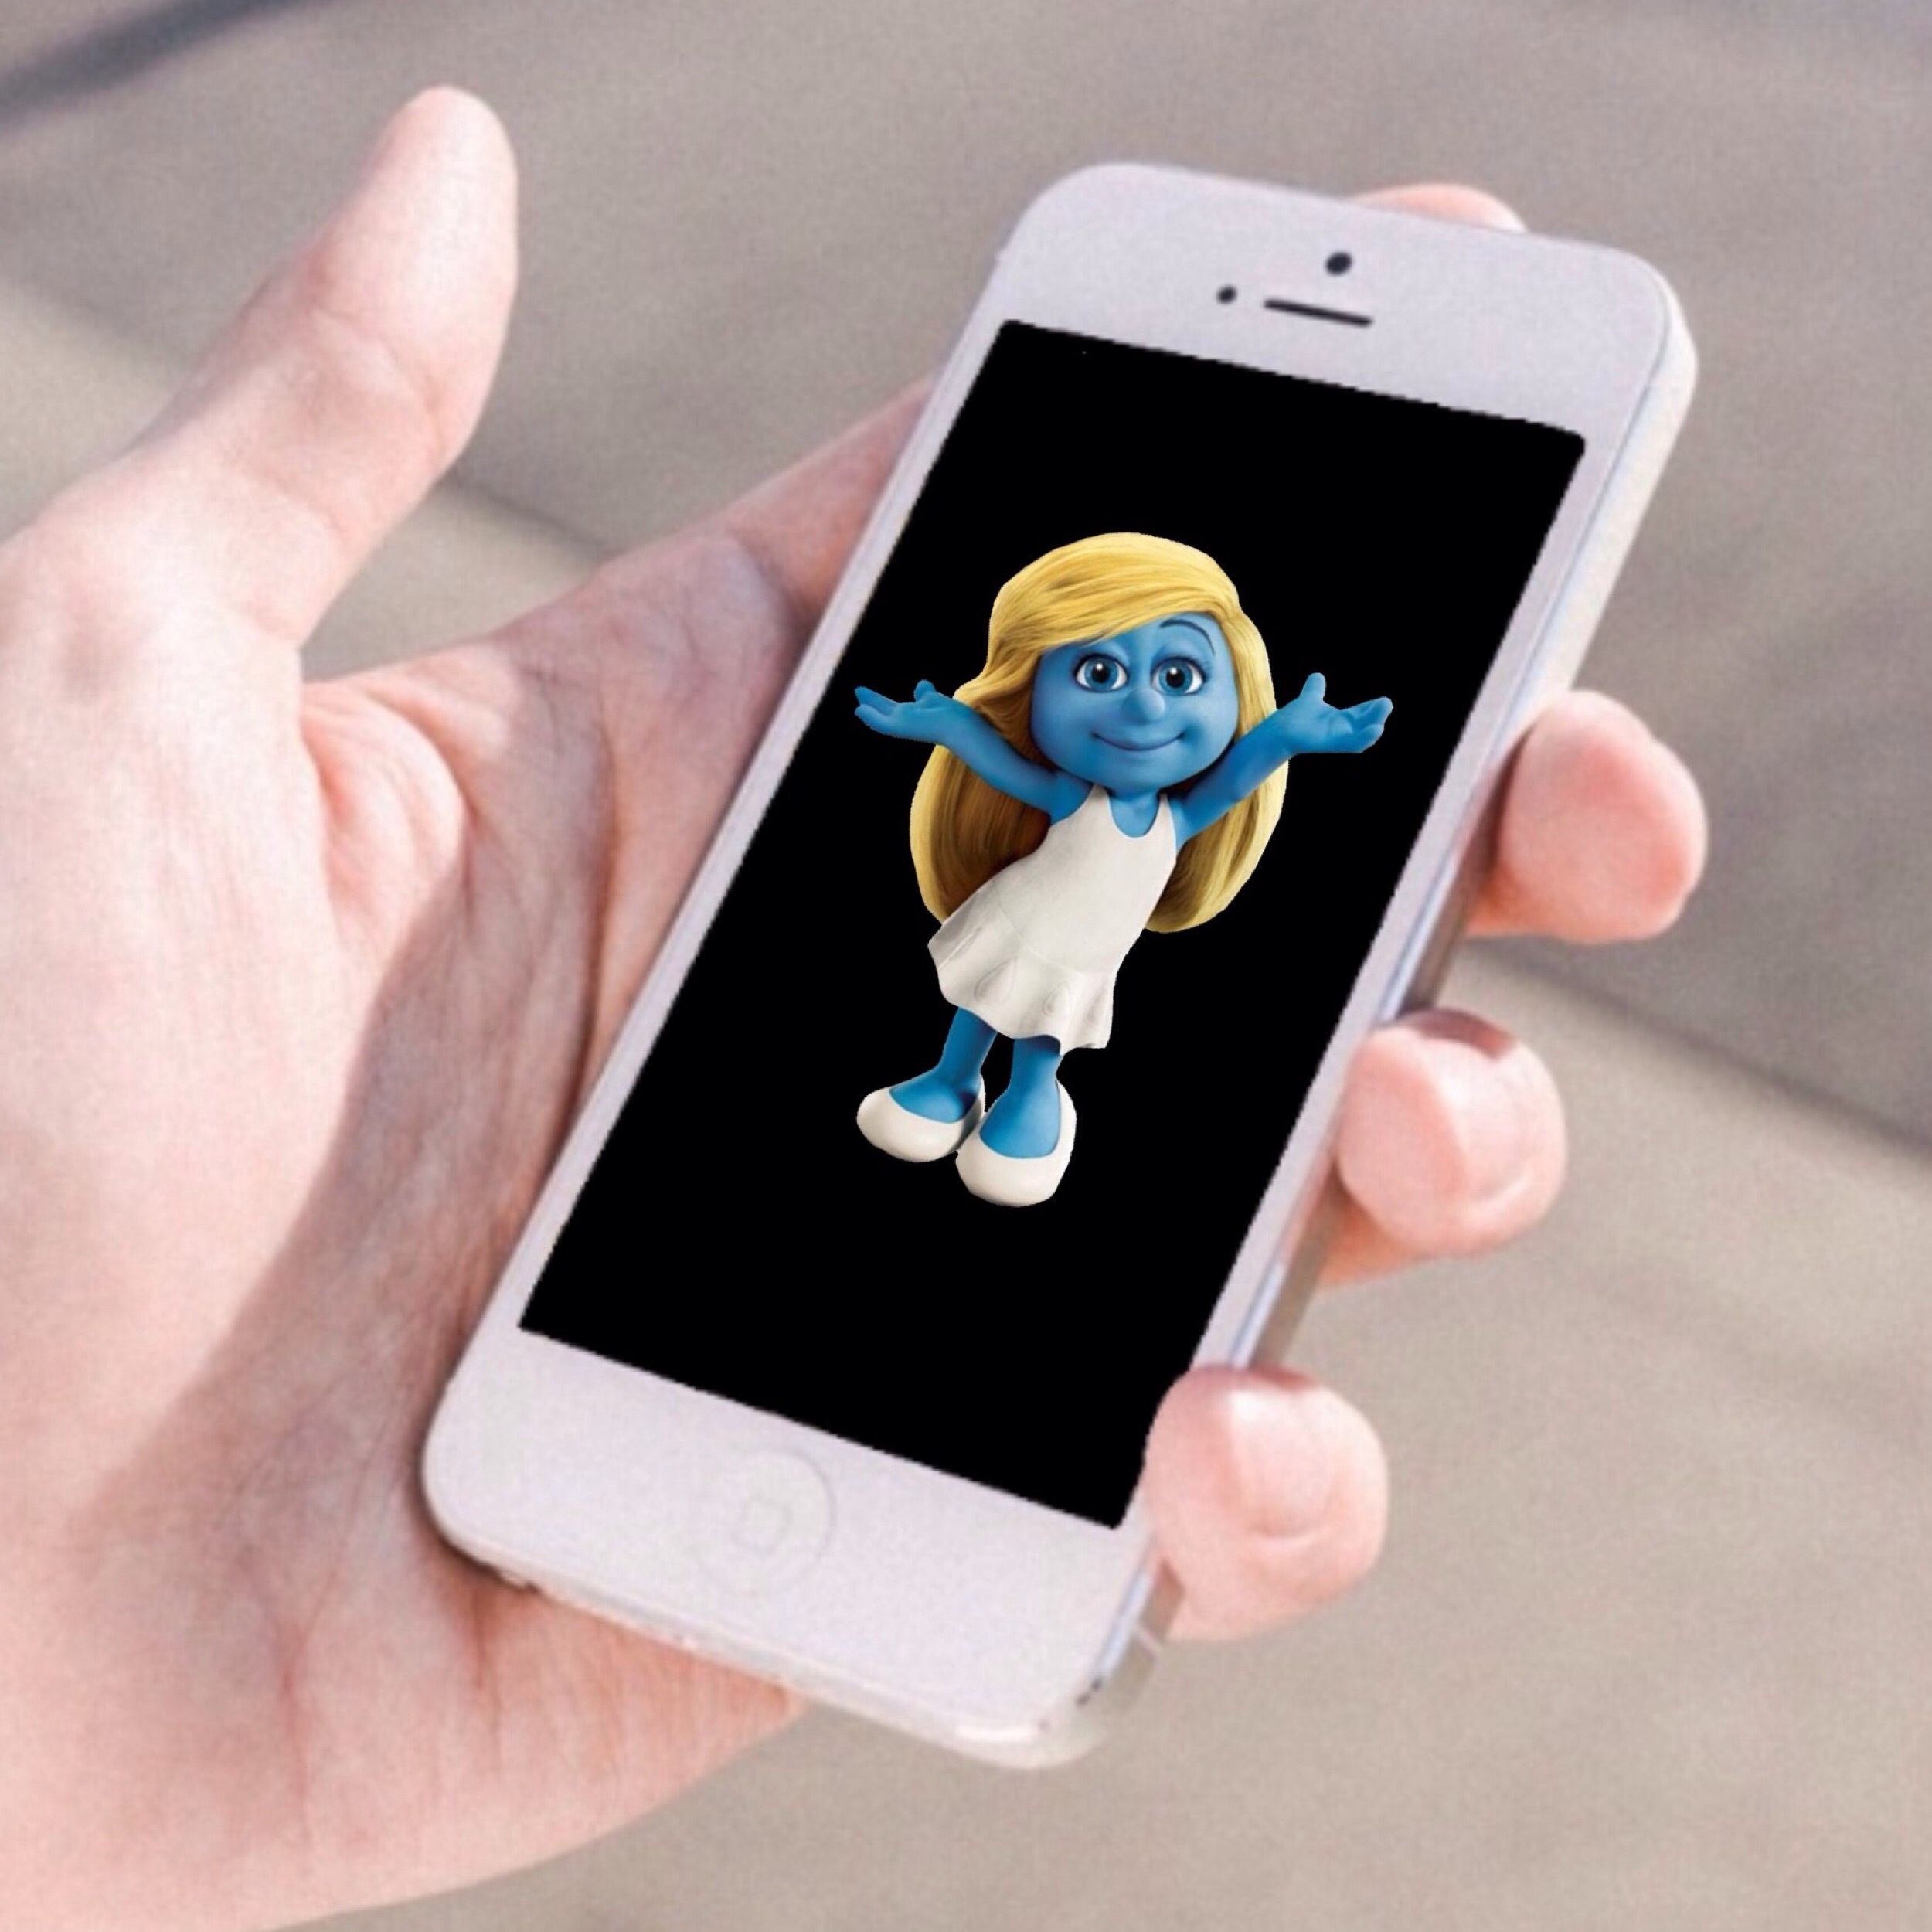
iphone, smartphone, mobile, hand, ipad, technology, photography, finger, gadget, mobile phone, product, electronics, digital, portable communications device